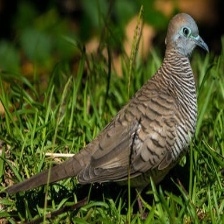
Species: ZEBRA DOVE
Scientific name: GEOPELIA STRIATA